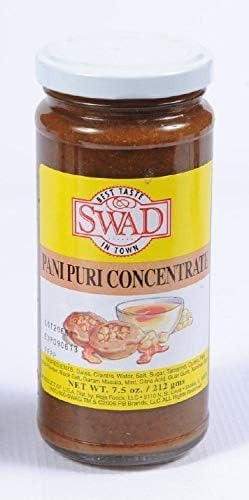
Item Name: Swad Pani Puri Concentrate 7.5 Oz
Bullet Point: Product Of India
Product Description: Swad Pani Puri Concentrate 7.5 Oz
Value: 1.0
Unit: Count

Price: 10.99